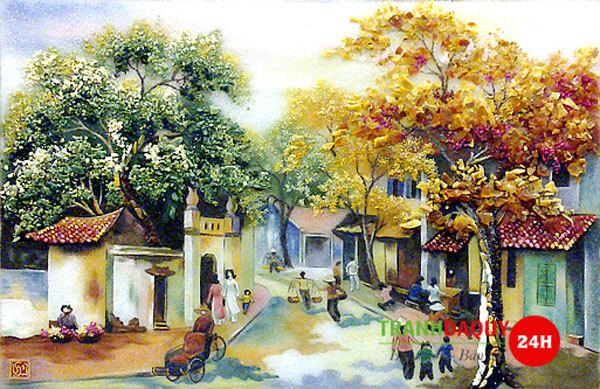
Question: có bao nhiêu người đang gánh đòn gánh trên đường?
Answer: có ba người đang gánh đòn gánh trên đường